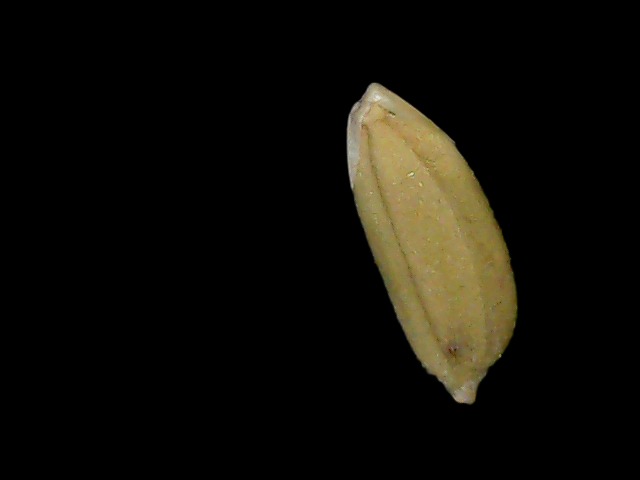
Rice variety: Bd76